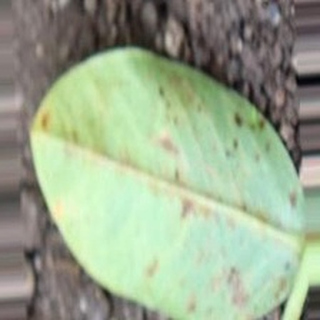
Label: groundnut_rust